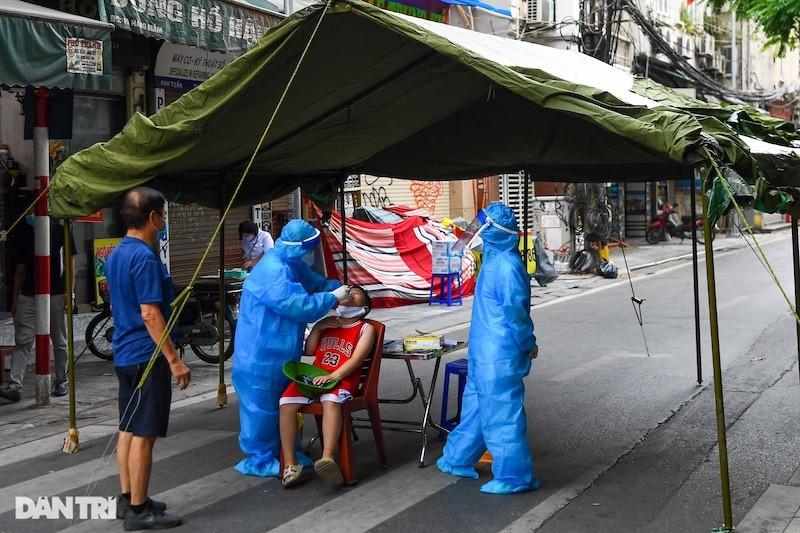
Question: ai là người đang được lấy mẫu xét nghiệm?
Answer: cậu bé mặc áo đỏ đang được lấy mẫu xét nghiệm